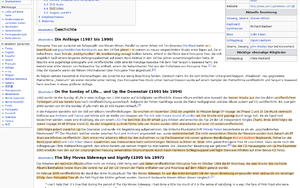
WikiTrust est une des extensions de MediaWiki en cours de développement, qui permettrait d'associer à des textes un indice de réputation de son auteur.